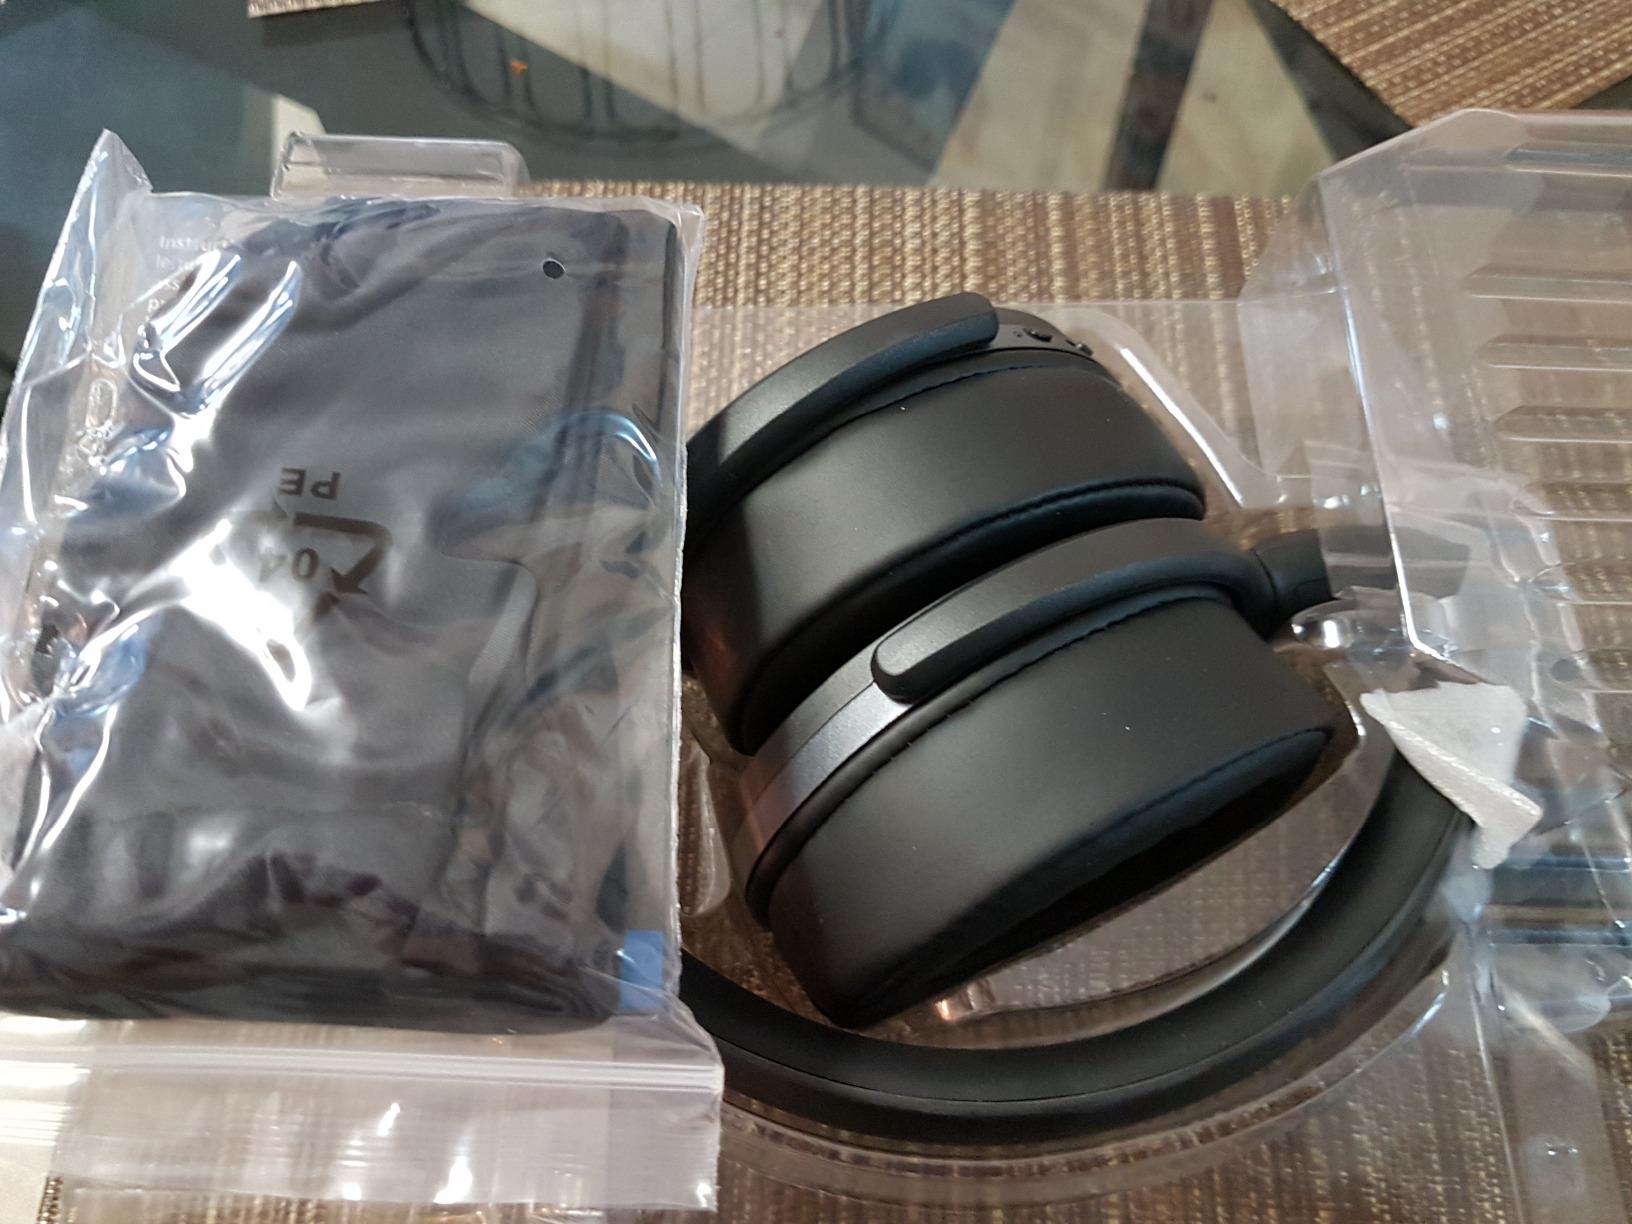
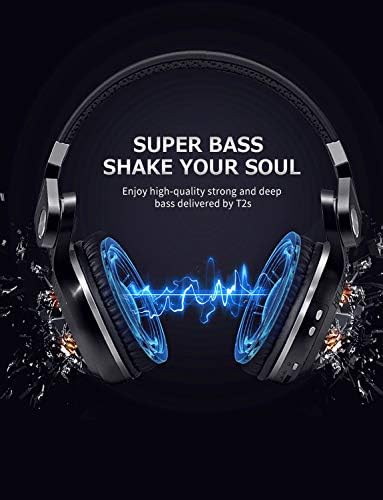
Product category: headphones
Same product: no